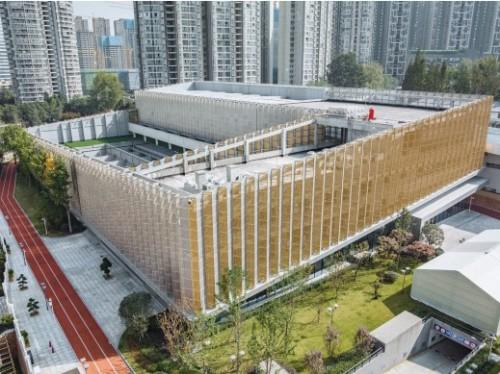
地标名称：成都市射击射箭运动学校
所在城市：成都市·锦江区